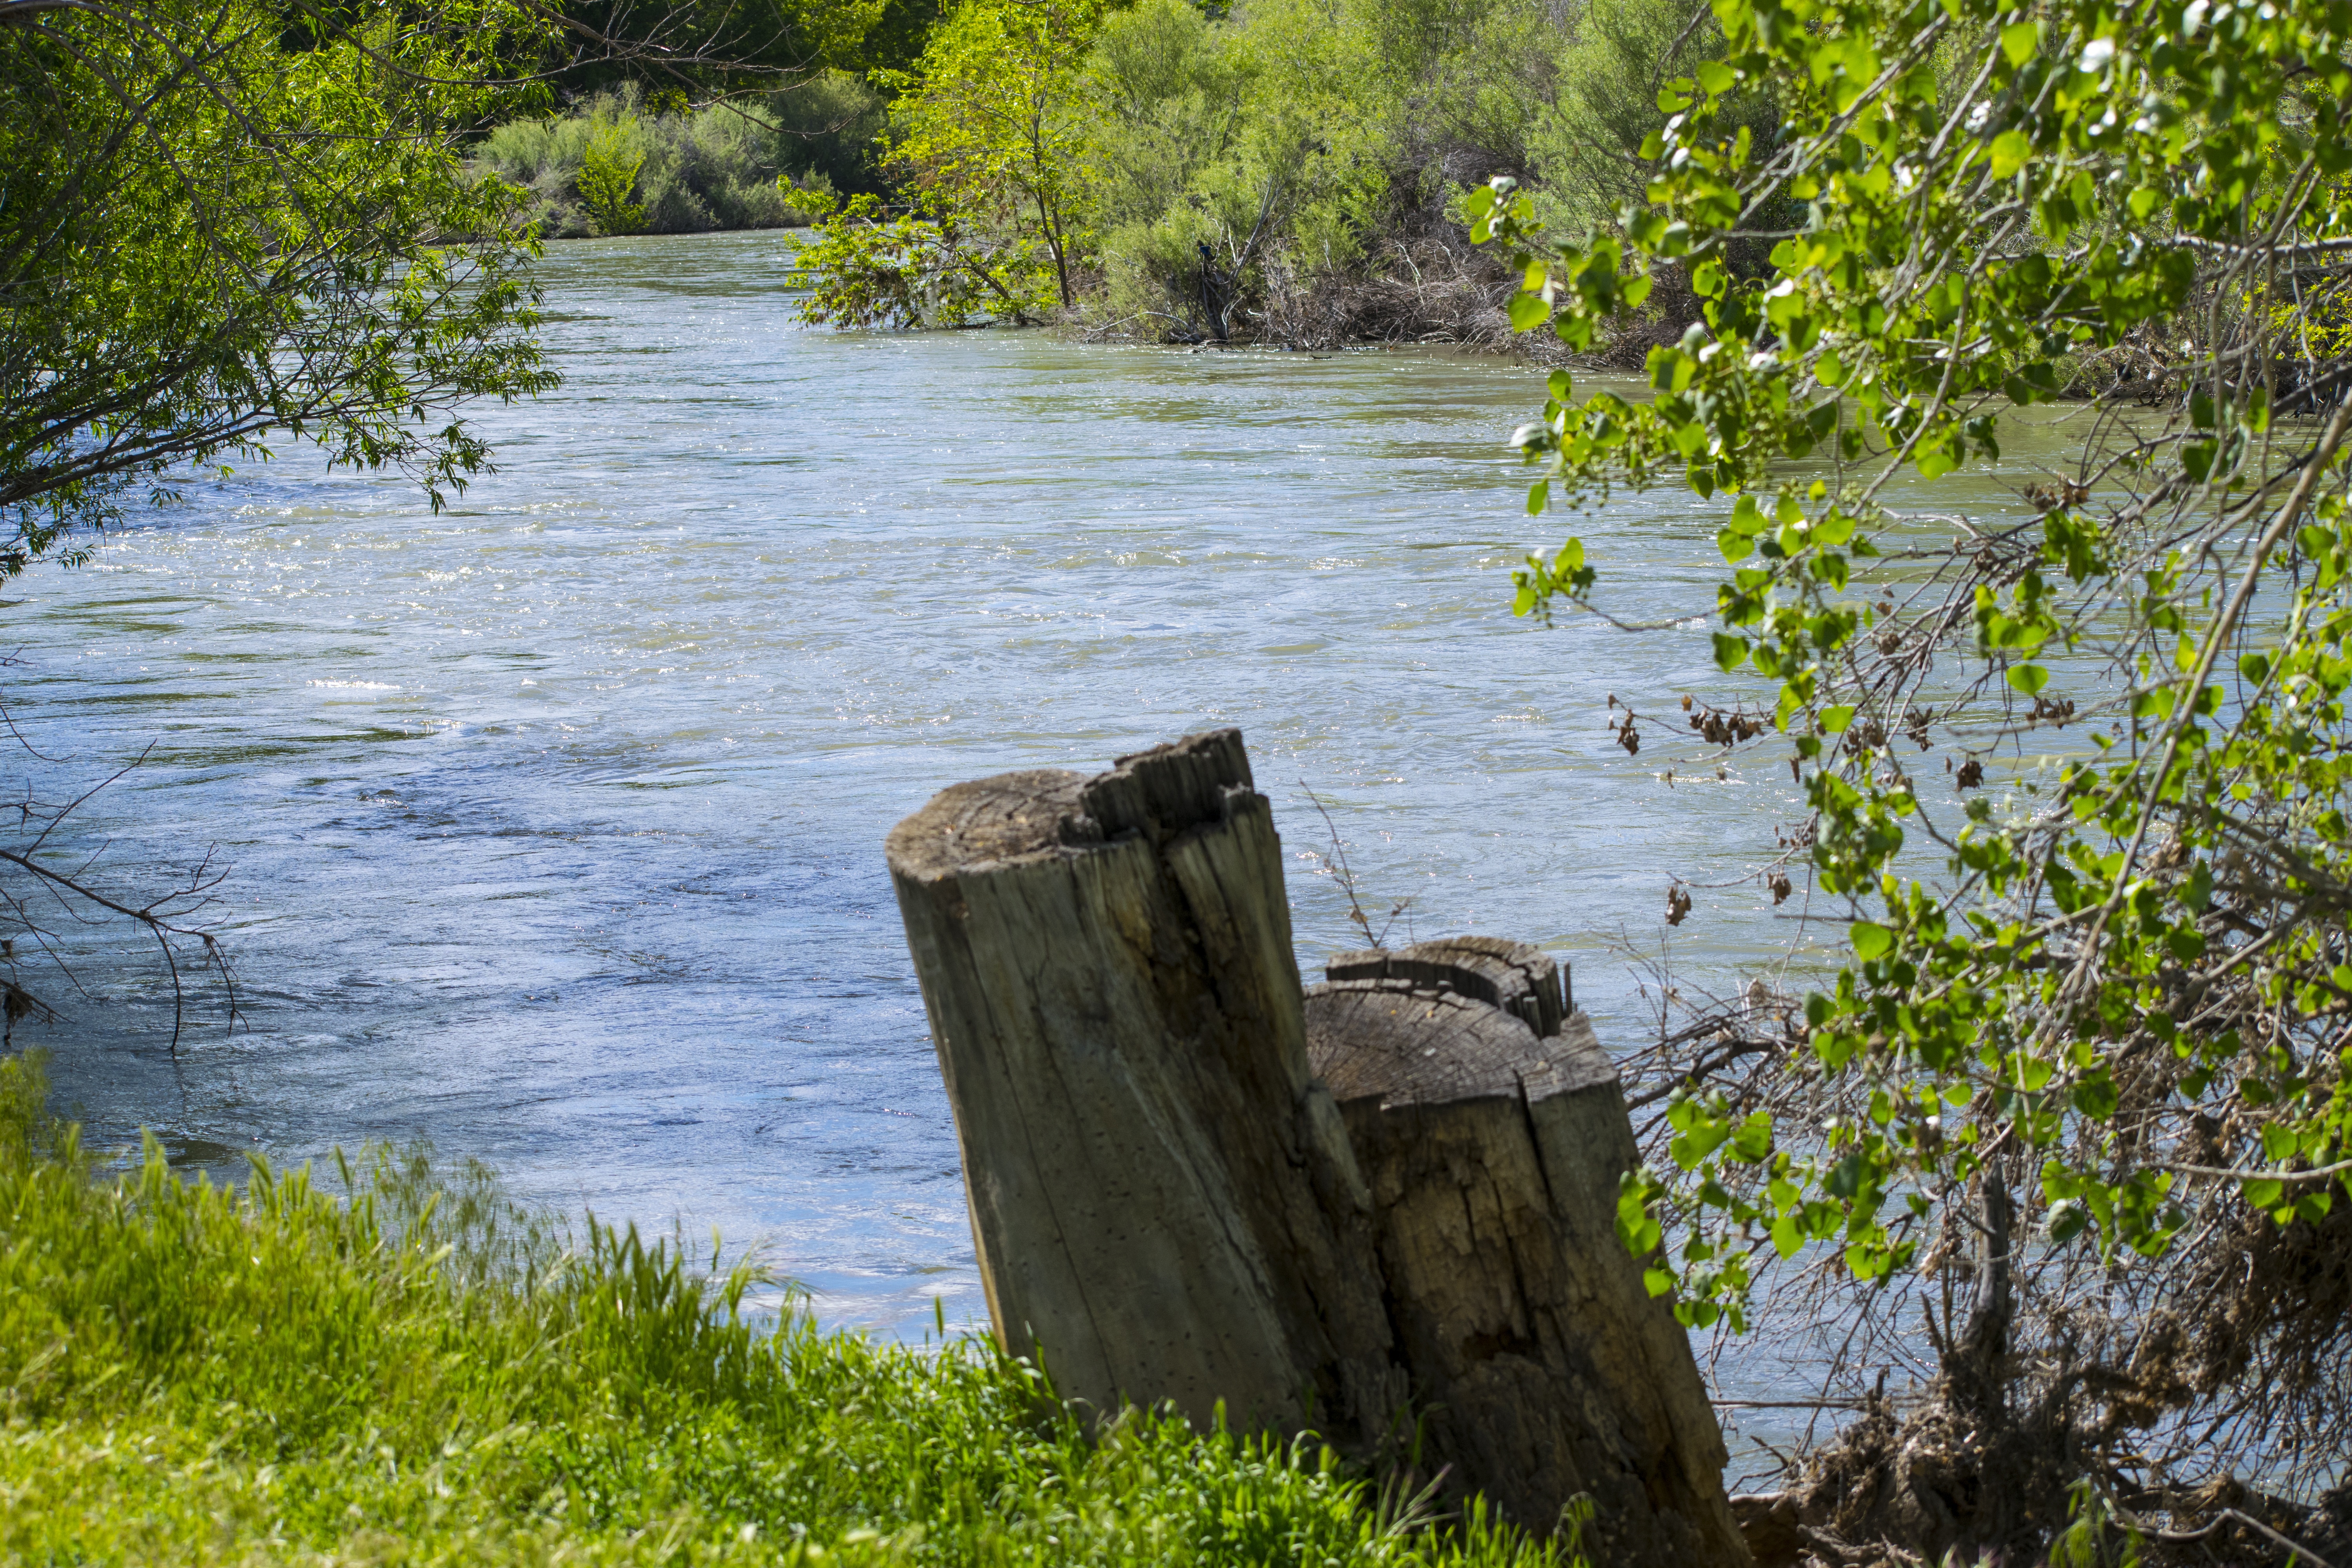
tree, water, nature, wilderness, flower, lake, river, pond, stream, spring, scenery, waterway, wetland, springtime, nevada, tree stump, habitat, 2017, rural area, truckee river, natural environment, reno nevada